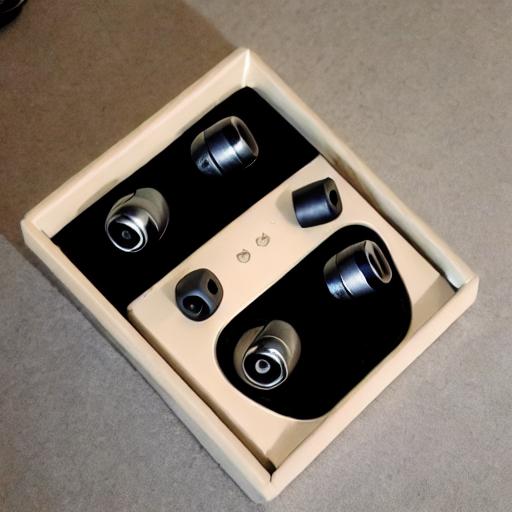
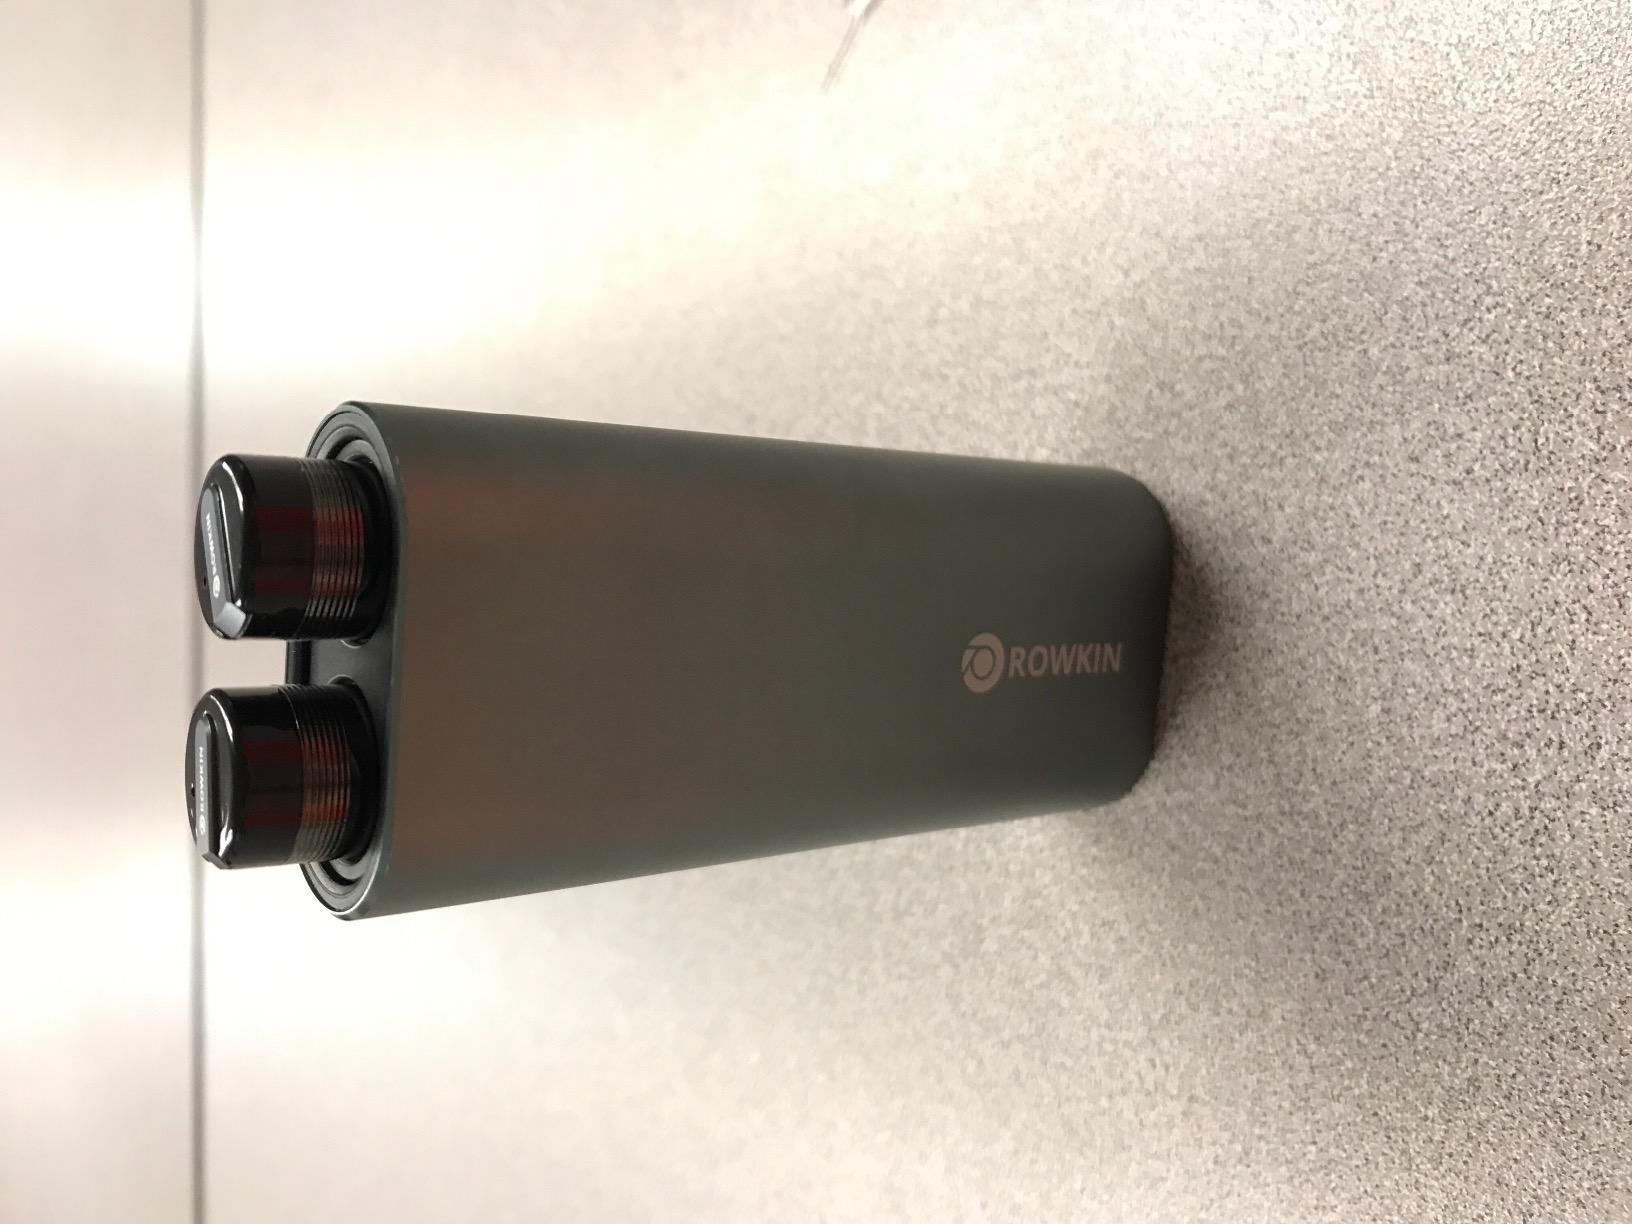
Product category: headphones
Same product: no